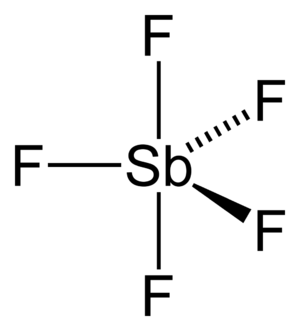
Les halogénures de métal sont des composés chimiques constitués de métaux et d'halogènes. Certains sont ioniques, comme le chlorure de calcium, alors que d'autres présentent des liaisons covalentes comme l'hexafluorure de platine. Les halogénures de métal peuvent être des molécules discrètes, comme l'hexafluorure d'uranium, ou peuvent former des structures polymériques, comme le chlorure de palladium.